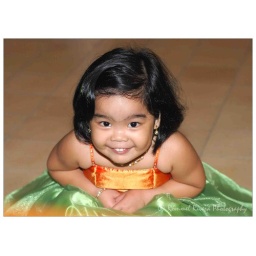
my daughter sam was a flower girl in my friends wedding